Imperial Treasury, Vienna

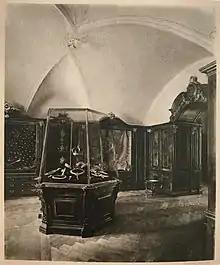
Imperial Treasury with display case XIII with the crown jewels that are lost since 1918

On 30 October 1918, the provisional National Assembly proclaimed the republic. As a result, on 1 November, by verbal order of Emperor Charles I, jewels were to be removed from the treasury and taken to Switzerland. The Court Office Director ("Hofamtsdirektor") Wilhelm von Weckbecker, who was responsible for the treasuries, and treasurer Ulreich handed over to the Lord Chamberlain ("Oberstkämmerer") Count Leopold Berchtold not only Empress Zita's private jewellery, but also the Habsburg-Lorraine family jewellery from display cases XII and XIII ("Vitrine XIII") of the Secular Treasury. Packed in two bags Count Berchtold transported the jewels, some in cases, some only wrapped in paper, abroad by train the same night.